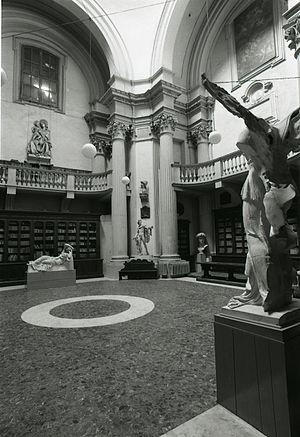
L'Académie des beaux-arts de Bologne est une école d'art italienne fondée au début du XIXᵉ siècle. Elle a pris la suite de différentes académies artistiques ayant existé à Bologne depuis la fin du XVIᵉ siècle.